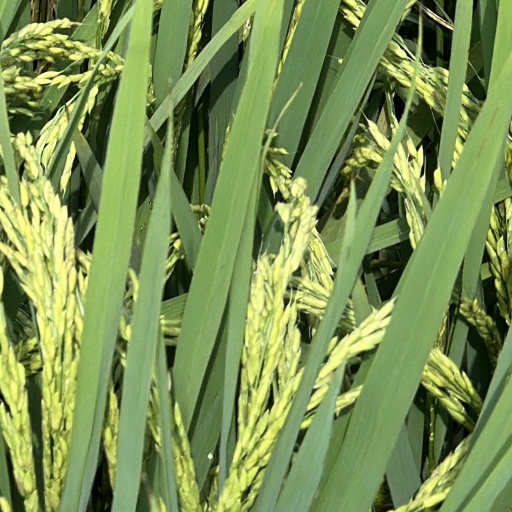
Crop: rice